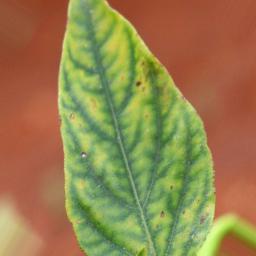
Label: nutritional